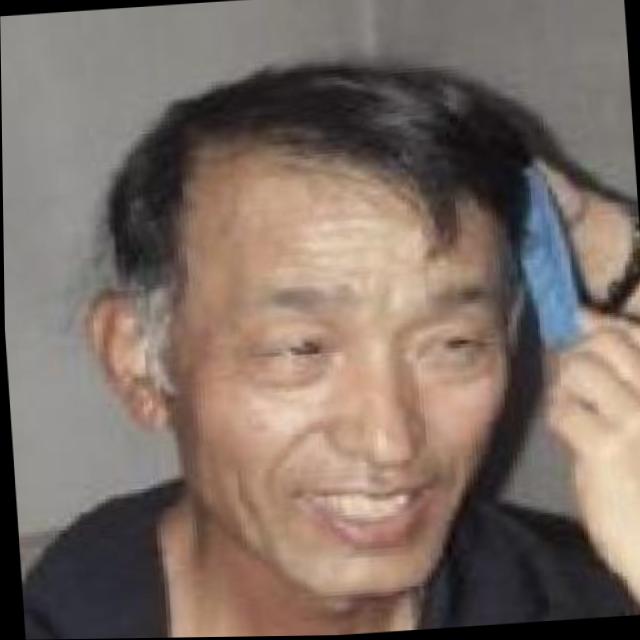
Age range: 45-64